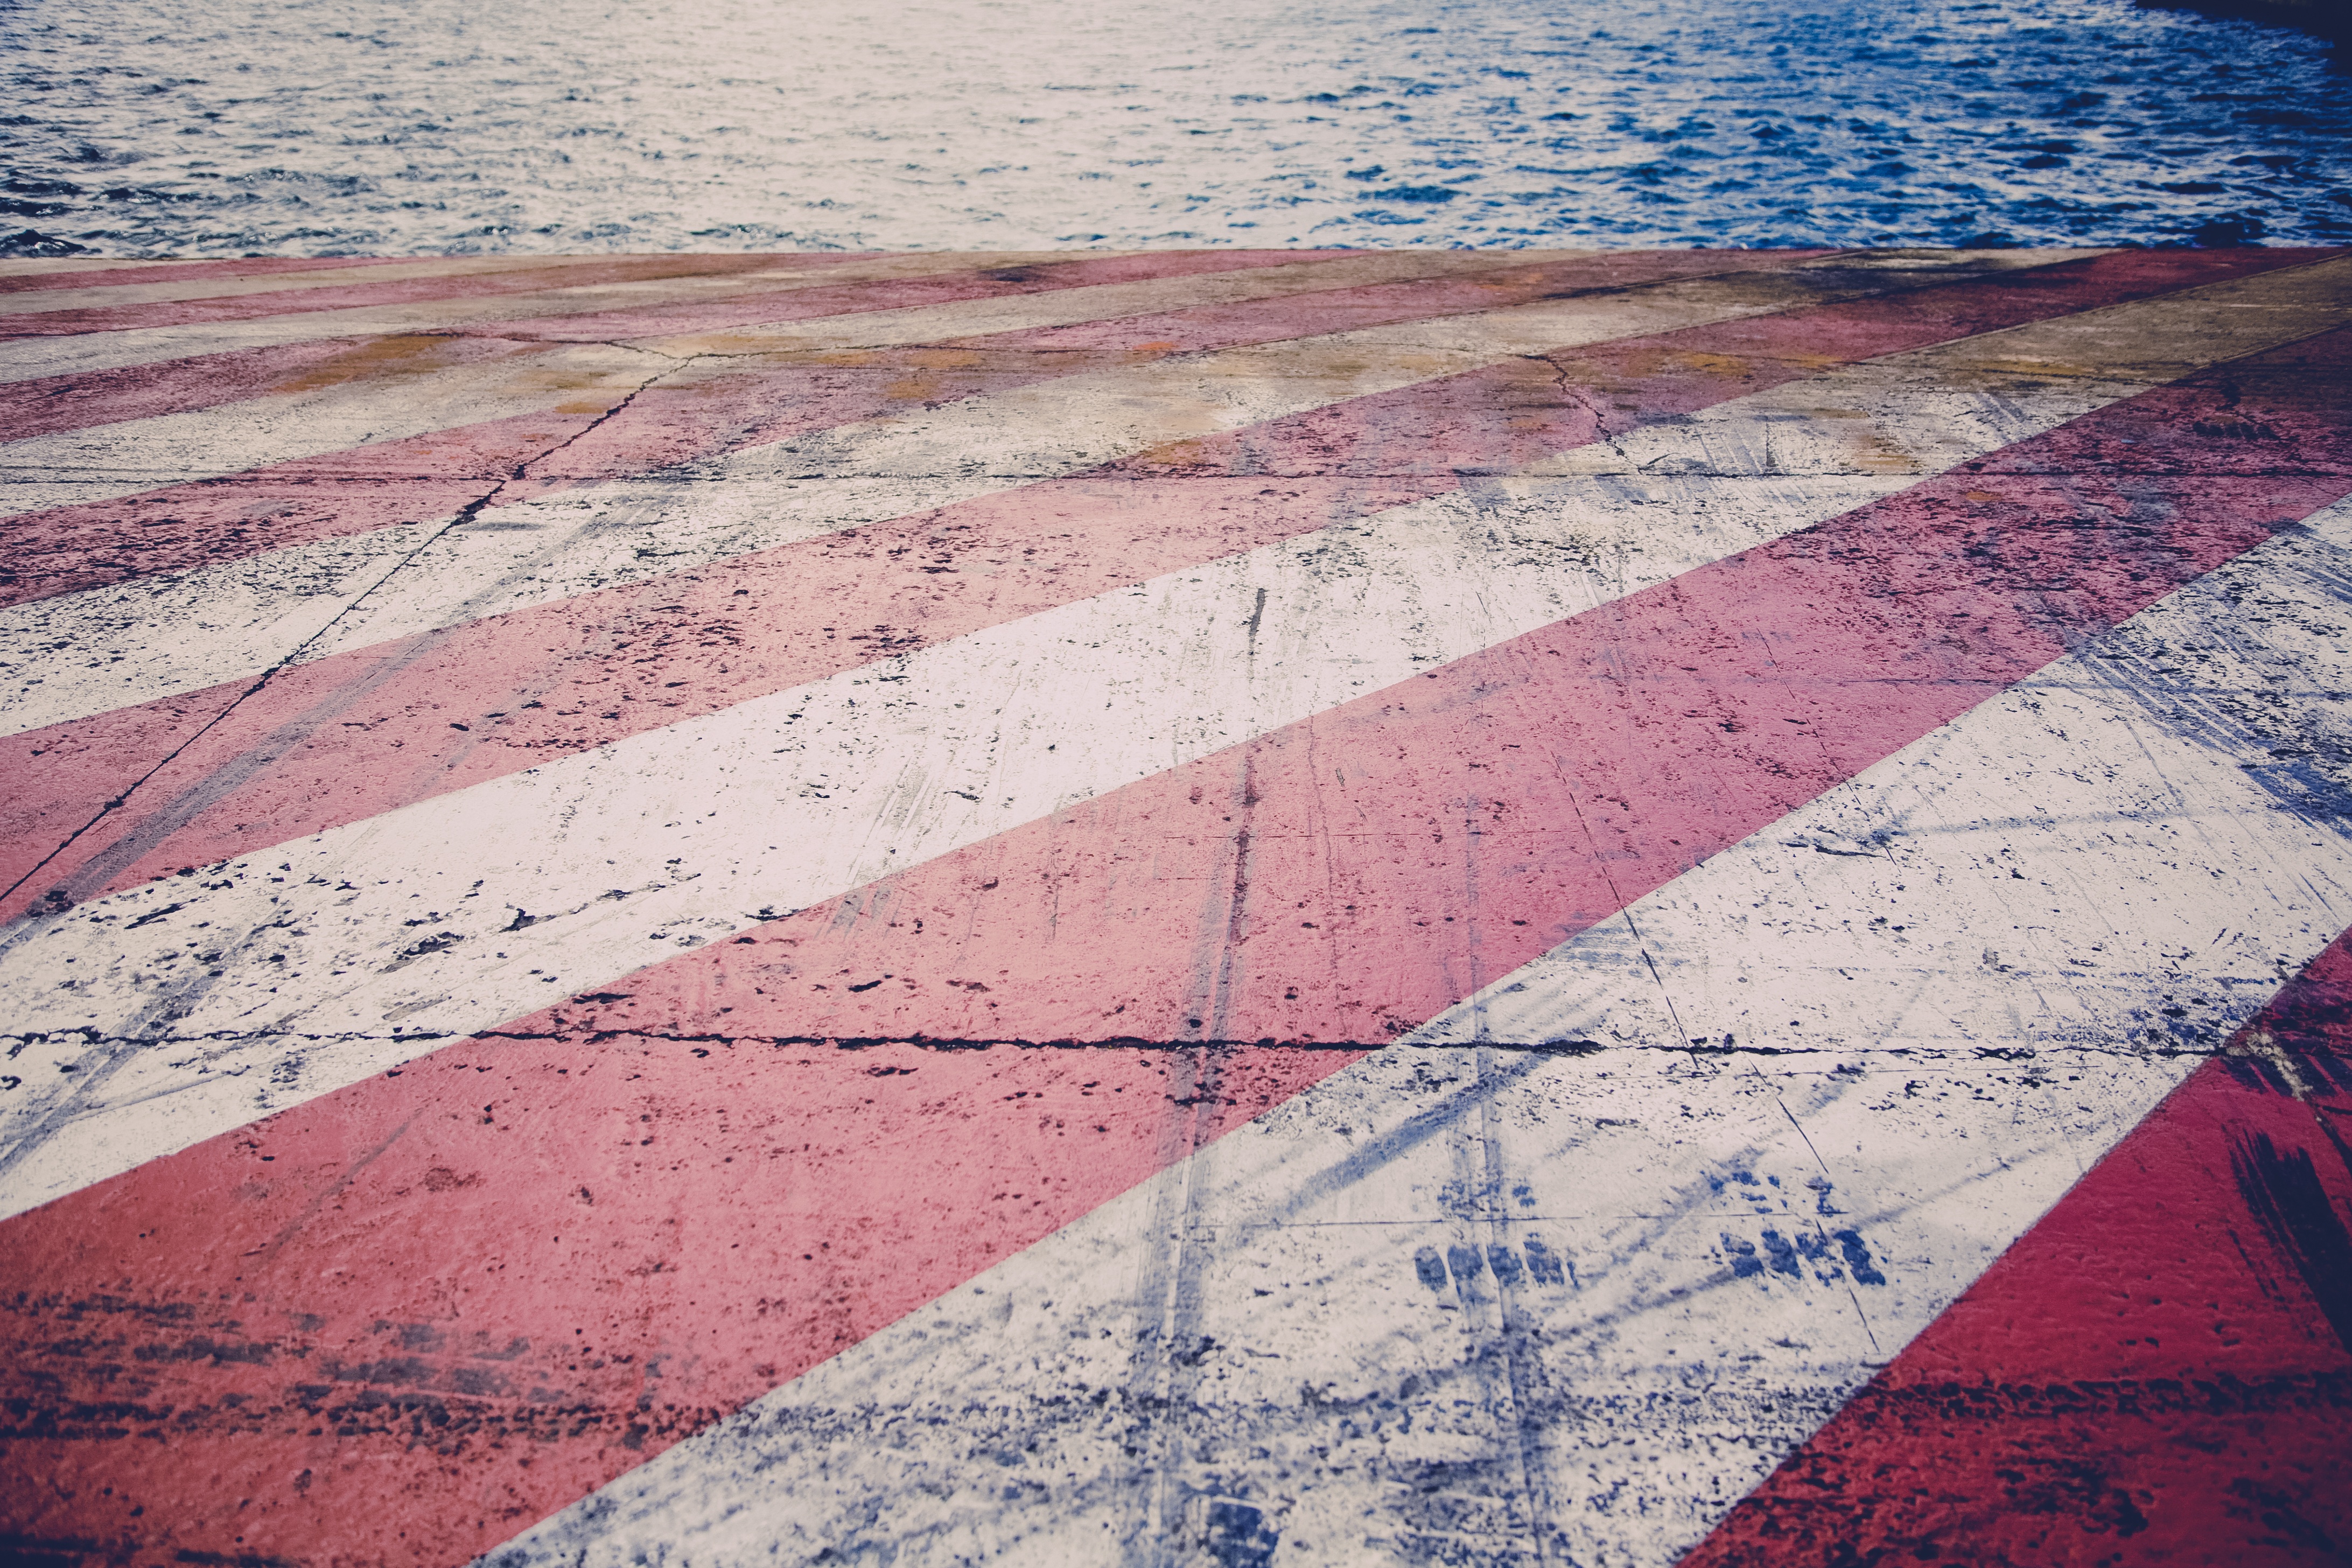
sea, sand, ocean, road, white, texture, lake, line, red, color, blue, material, art, bank, shape, away, limit, kai, demarcation, flooring, keep off, road block, protection fence